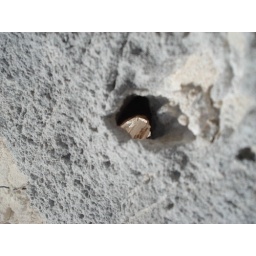
hole in rock face